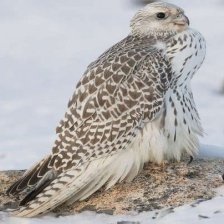
Species: GYRFALCON
Scientific name: FALCO RUSTICOLUS